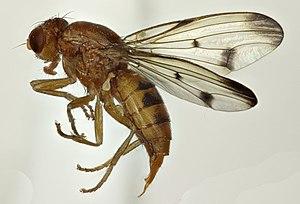
Neottiophilum praeustum est une espèce d'insectes diptères de la famille des Piophilidae. Les larves sont ectoparasites d'oiseaux nicheurs, majoritairement des passereaux. Elles vivent dans la paroi du nid et s'accrochent périodiquement aux oisillons pour en sucer le sang. Cette espèce est présente en Europe occidentale et centrale.
Les Piophilidae sont une famille de diptères muscomorphes. Ce sont de petites mouches dont les larves sont nécrophages. Cette famille se rencontre sur l'ensemble des écozones, les deux tiers de ses espèces se trouvant dans les régions les plus froides, voire arctiques, de l'holarctique.